Cluj-Napoca Piarists' Church

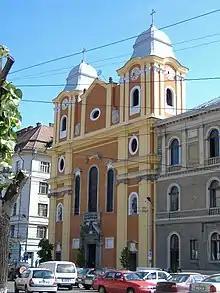
Main façade, lateral view.

The Piarist Church (also known as the Jesuit Church ("Biserica Iezuiților") or the University Church ("Biserica Universității")), located at 5 Str. Universității, Cluj-Napoca, Romania, and dedicated to the Holy Trinity, was the first Roman Catholic church built in Transylvania after the Protestant Reformation, as well as the province's first Baroque church building. Among the city's more notable edifices, it served as a prototype for numerous other churches in Transylvania. It features a strong contrast between the sober exterior and a very well-decorated, almost exuberant interior. A statue of the Virgin Mary stood in front of the church until 1959, when the Communist authorities moved it to another part of the city.